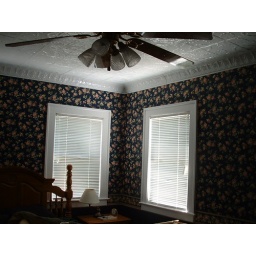
First bedroom DONE!!! The ceiling in this room was half fallen down the water damage was so bad!